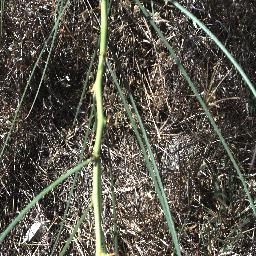
Label: parkinsonia